London After Midnight (band)

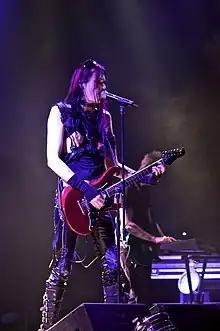
Frontman Sean Brennan in 2008

The album, "Violent Acts of Beauty", was released in 2007. LAM has, however, re-released (in 2003) two of the past three releases in Europe and the Russian Federation, (which charted on the Deutsche Alternative Charts) adding previously unreleased bonus tracks.